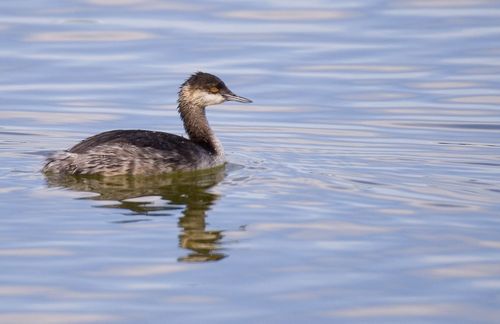
this medium sized bird has a long neck with white cheek patches and a pointy beak.
the bird has a curved throat that is brown and black.
the bird has a brown body with a long brown and white neck.
this bird has a brown crown, a flat bill, and a long neckbird with brown crown, gray beak and throat, and the size of the head is proportional to its body size
this bird has feathers that are brown and has a long neck and orange eyes
this medium sized bird has a long pointed beak with a long neck.
this bird is black with white and has a long, pointy beak.
this bird has wings that are black and has red eyedbird has darker feathers with a long neck, and beak of medium length.
Species: Eared Grebe